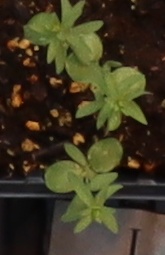
Label: Flax